María Ramírez de Medrano

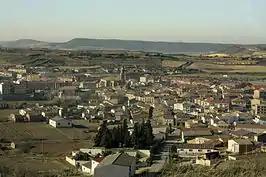
The House of Medrano were the ancient lords of Fuenmayor in La Rioja

María Ramírez de Medrano is from the important Medrano family, direct lineal descendants of their progenitor, a Moorish Prince named Andres Vélaz de Medrano from the Palace of Vélaz de Medrano, who entered the Kingdom of Navarre in 979. His descendant María Ramírez de Medrano played a significant role in the history of Fuenmayor in the 12th century. Her marriage to Fortún de Baztán (or Bazán), a descendant of early Navarrese royal kings, solidified the family's ties to the region. María Ramírez de Medrano, widow of Fortún de Baztán, was the mother of Martín de Baztán y Medrano (died 27 July 1201). Martín de Baztán y Medrano was ordained a bishop of the Diocese of Osma in Soria in 1188.